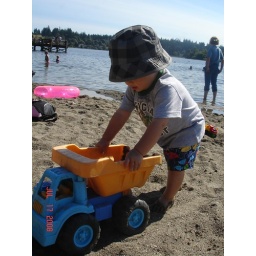
It's still too cold in the water, i'll stay right here in the sand and play with my trucks